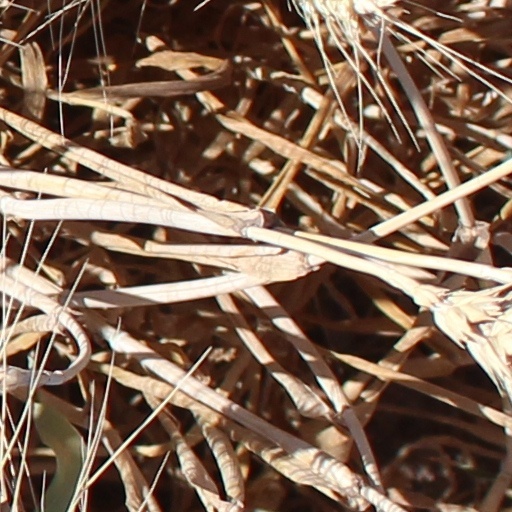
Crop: wheat